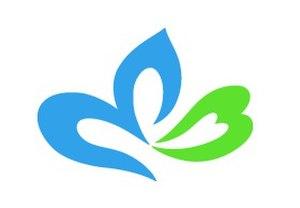
Yamagata est une ville de la préfecture de Gifu, au Japon.